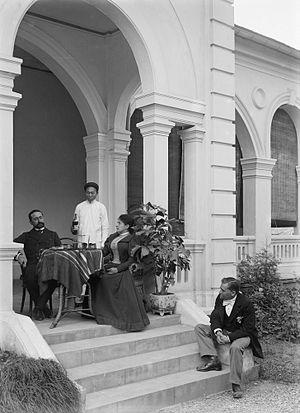
Une habitation française à Hanoï, vers 1898. Tiếng Việt: Một ngôi nhà Pháp ở Hà Nội, khoảng năm 1898.
L’Indochine française est un territoire de l'ancien empire colonial français, dont elle était la possession la plus riche et la plus peuplée. Officiellement nommée Union indochinoise puis Fédération indochinoise, elle fut fondée en 1887 et regroupait, jusqu'à sa disparition en 1954, diverses entités possédées ou dominées par la France en Extrême-Orient : trois pays d'Asie du Sud-Est aujourd'hui indépendants, le Vietnam, le Laos et le Cambodge, ainsi qu'une portion de territoire chinois située dans l'actuelle province du Guangdong.
Firmin André Salles est un photographe et explorateur français.